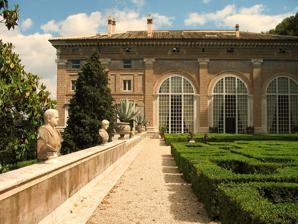
Building: Villa Madama
Country: Italy
Year built: 1525
Building in Rome, Italy Villa Madama Garden with Raphael's loggia Click on the map for a fullscreen view General information Town or city Rome Country Italy Coordinates 41°55′42″N 12°27′10″E / 41.928353°N 12.452781°E / 41.928353; 12.452781 Construction started 1518 Completed 1525 Client Cardinal Giulio de' Medici Prime Minister of Italy Design and construction Architect(s) Raphael Antonio da Sangallo the Younger Villa Madama is a Renaissance -style rural palace (villa) located on Via di Villa Madama #250 in Rome, Italy. Located west of the city center and a few miles north of the Vatican, and just south of the Foro Olimpico Stadium. Even though incomplete, this villa with its loggia and segmented columned garden court and its casino with an open center and terraced gardens, was initially planned by Raphael , and highly influential for subsequent architects of the High Renaissance . Construction In the 1518, then the Cardinal Giulio de' Medici , cousin of the reigning pontiff Leo X , commissioned the initial design of the villa from Raphael.  However Raphael died in 1520, and the work continued under disciples of Raphael, including Antonio da Sangallo the Younger in construction and a large team involved in the decoration. There appear to have been frequent disputes over the plans. Construction  soon ceased and the villa was far from complete, when after the death of Leo X in 1521, the cardinal had returned to Florence. In 1523, with Giulio de' Medici's ascension to Pope Clement VII, work restarted and the apartment and garden loggia were completed that year. The decorations of the Villa are by Giulio Romano and Baldassare Peruzzi , both major architects in their own right; Giovanni da Udine completed the bas-reliefs in stucco , inspired by the classic Ancient Roman reliefs unearthed from the then rediscovered Domus Aurea of Nero; and finally, both Giovan Francesco Penni ("il Fattore") and the Florentine sculptor Baccio Bandinelli worked there too. Aside from the Raphael loggia, the villa's greatest artistic element is the salone painted by Giulio Romano, with its magnificent vaulted ceiling. Ceiling decoration of one bay of the garden loggia ( Giovanni da Udine , c. 1521) In 1527, during the Sack of Rome , parts of the structure were pillaged and suffered from fire. Some sections were rebuilt, but the villa was never completed. It is not entirely clear how much of the layout and decoration can be attributed to any one of the artists involved. Legacy and gardens The Villa Madama was one of the first of the revived Roman type of suburban villas designed for parties and entertainment built in 16th century Rome, and it was consciously conceived to rival descriptions of the villas of Antiquity, like Pliny 's famous description of his own. It had a courtyard with a monumental flight of steps, a circular court around which formal gardens were arranged, an open-air theater excavated in the hillside, a hippodrome below, and a terraced garden with views of the Tiber river. In the garden facing the loggia, the Elephant Fountain, designed by Giovanni da Udine , commemorates the Indian elephant "Annone" , brought to Rome by a Portuguese ambassador for the consecration of Leo X in 1514. Ownership after completion Viewed from a distance The "Madama" of its name was Margaret of Austria , the same who is remembered in Palazzo Madama in Rome, seat of the Italian Senate . After the death of Clement VII, the villa remained Medici property, first belonging to Cardinal Ippolito de' Medici , and later to Duke Alessandro, Lord of Florence , who married Margaret of Parma the illegitimate daughter of Charles V , but left her a widow at the age of 15. She married Ottavio Farnese , a nephew of Pope Paul III and was soon widowed again, but at Margaret's death, the villa passed into the Farnese family, Dukes of Parma and Piacenza, who let it slowly fall into ruin. The villa was restored by Count Carlo Dentice di Frasso , who acquired the property in 1925, and his American wife, the former Dorothy Cadwell Taylor. Eventually the Frassos leased it to the Italian Ministry for Foreign Affairs, and it was soon purchased by Mussolini in 1941. Mussolini's monumental neo-Roman Foro Italico sports complex is next to the villa, on the site of its racetrack. Villa Madama is the property of the Italian Government, which uses it for international guests and press conferences. Entrance is limited and touring of gardens requires prior permission with Ministry of Foreign Affairs. On April 20, 2015 the Italian EU Presidency hosted a dinner in the Villa Madama for all Speakers and Presidents of national parliaments of the European Union. Further reading Attlee, Helena (2006). Italian Gardens - A Cultural History (paperback). London: Frances Lincoln. pp. 240 pages. ISBN 978-0-7112-3392-8 . Greenwood, W.E. Villa Madama Rome, A Reconstruction (New York: William Helburn, Inc., 1928) Guagliumi, Silvia."Raffaello da pittore ad architettore", Milano 2023 ISBN 979-12-210-4000-5 External links Italian Ministry of Foreign Affairs website: Villa Madama Satellite photo . Media related to Villa Madama (Rome) at Wikimedia Commons v t e Raphael List of paintings Early works Baronci Altarpiece (1500–1501) Saint Sebastian (1501–1502) Resurrection of Christ (1499–1502) Mond Crucifixion (1502–1503) Madonna and Child with the Book ( c. 1503 ) Solly Madonna ( c. 1500 –1504) Oddi Altar (1502–1504) Conestabile Madonna ( c. 1502 –1504) Portrait of a Man ( c. 1503 –1504) Vision of a Knight (1503–1504) The Marriage of the Virgin (1504) Diotallevi Madonna ( c. 1504 ) Portrait of Perugino 1 ( c. 1504 ) Colonna Altarpiece ( c. 1503 –1505) Saint George ( c. 1503 –1505) Three Graces ( c. 1503 –1505) Saint Michael ( c. 1504 –1505) Florentine period Christ Blessing ( c. 1502 –1504) Portrait of Pietro Bembo ( c. 1504 ) Portrait of Elisabetta Gonzaga 2 ( c. 1504 –1505) Portrait of Emilia Pia da Montefeltro 2 ( c. 1504 –1505) Small Cowper Madonna ( c. 1504 –1505) Terranuova Madonna ( c. 1504 –1505) Madonna del Granduca ( c. 1505 ) Saint George and the Dragon ( c. 1505 ) Young Man with an Apple ( c. 1505 ) Self-portrait (1504–1506) La donna gravida (1505–1506) Madonna del Cardellino ( c. 1505 –1506) Young Woman with Unicorn ( c. 1505 –1506) Madonna del Prato (1506) Madonna with Beardless Saint Joseph ( c. 1506 ) Portrait of Agnolo Doni ( c. 1506 ) Portrait of Guidobaldo da Montefeltro ( c. 1506 ) Portrait of Maddalena Doni ( c. 1506 ) Ansidei Madonna (1505–1507) Madonna of the Pinks ( c. 1506 –1507) Bridgewater Madonna ( c. 1507 –1508) The Deposition (1507) Madonna of the Baldacchino ( c. 1506 –1508) La belle jardinière (1507–1508) (completed by Ridolfo Ghirlandaio ) Canigiani Holy Family ( c. 1507 –1508) Colonna Madonna ( c. 1507 –1508) Portrait of a Young Woman (La Muta) ( c. 1507 –1508) Esterhazy Madonna ( c. 1508 ) Niccolini-Cowper Madonna (1508) Tempi Madonna (1508) Saint Catherine of Alexandria ( c. 1507 –1509) Roman period Portrait of Tommaso Inghirami ( c. 1509 ) Garvagh Madonna ( c. 1509 –1510) Portrait of Cardinal Alessandro Farnese ( c. 1509 –1511) Portrait of a Cardinal ( c. 1510 –1511) Alba Madonna ( c. 1511 ) Madonna of Loreto ( c. 1511 ) The Prophet Isaiah (1511–1512) Madonna of Foligno ( c. 1511 –1512) Portrait of Pope Julius II (1511, 1512) Galatea ( c. 1512 ) Madonna with the Fish ( c. 1512 –1514) Madonna della Seggiola ( c. 1513 –1514) Madonna of the Candelabra ( c. 1513 –1514) Sistine Madonna ( c. 1513 –1514) Madonna dell'Impannata ( c. 1513 –1514) Madonna della Tenda ( c. 1513 –1514) Portrait of a Young Man ( c. 1513 –1514) Sibyls (1514) Portrait of Bindo Altoviti ( c. 1512 –1515) Portrait of Baldassare Castiglione ( c. 1514 –1515) Christ Falling on the Way to Calvary ( c. 1514 –1516) Creation of the World (1516) Portrait of Andrea Navagero and Agostino Beazzano (1516) Portrait of Cardinal Bibbiena ( c. 1516 ) La velata ( c. 1516 ) Visitation ( c. 1517 ) The Ecstasy of Saint Cecilia ( c. 1514 –1517) Madonna with the Blue Diadem ( c. 1510 –1518) Holy Family of Francis I (1518) Saint Michael Vanquishing Satan (1518) Ezekiel's Vision ( c. 1518 ) Portrait of Doña Isabel de Requesens y Enríquez de Cardona-Anglesola (with Giulio Romano ) ( c. 1518 ) Saint Margaret and the Dragon ( c. 1518 ) La Fornarina (1518–1519) Small Holy Family ( c. 1518 –1519) (with Giulio Romano ) Portrait of a Young Woman ( c. 1518 –1519) (with Giulio Romano ) Transfiguration (1516–1520) Madonna de Bogota ( c. 1517 –1520) Portrait of Pope Leo X with Two Cardinals ( c. 1518 –1520) Madonna of the Rose (1518–1520) Self-Portrait with a Friend (1518–1520) Raphael Rooms The Parnassus (1509–1511) The School of Athens (1509–1511) Disputation of the Holy Sacrament (1510–1511) Cardinal and Theological Virtues (1511) The Expulsion of Heliodorus from the Temple (1511–1512) The Mass at Bolsena (1512–1514) The Meeting of Leo the Great and Attila (1513–1514) Deliverance of Saint Peter (1514) The Fire in the Borgo ( c. 1514 –1517) (executed by Giulio Romano ) Tapestry cartoons Miraculous Draught of Fishes (1514–1516) Christ's Charge to Peter (1514–1516) Healing of the Lame Man (1514–1516) Death of Ananias (1514–1516) Conversion of the Proconsul (1514–1516) Sacrifice at Lystra (1514–1516) Saint Paul Preaching in Athens (1514–1516) Drawings Lucretia (1500s) Adoration of the Shepherds ( c. 1508 ) Sculptures Jonah (1520) (executed by Lorenzetto ) Elijah ( c. 1520 –1524) (executed by Lorenzetto and Raffaello da Montelupo ) Buildings Chigi Chapel (1507–1520) (continued by other architects) Palazzo Jacopo da Brescia (1515–1519) Palazzo Branconio dell'Aquila ( c. 1520 ) Sant'Eligio degli Orefici (1509–1575) (completed by Baldassare Peruzzi and Bastiano da Sangallo ) Villa Madama (1518–1525) (completed by Antonio da Sangallo the Younger and other disciples) Villa Farnesina (decoration) Related Giovanni Santi (father) Imperia Cognati (mistress and model) Margarita Luti (mistress and model) Giulio Romano (disciple and collaborator) Raphael and La Fornarina (1813 painting) Raphael (1894 opera) La Fornarina (1944 film) Raffaello Multi-Purpose Logistics Module SS Raffaello Raphael (crater) Vatican loggias 1 Also attributed to Lorenzo di Credi 2 Attributed v t e Giulio Romano Paintings The Fire in the Borgo ( c. 1514 –1517) (original design by Raphael ) Holy Family under an Oak Tree ( c. 1518 ) Portrait of Doña Isabel de Requesens y Enríquez de Cardona-Anglesola ( c. 1518 ) (with Raphael ) Portrait of a Young Woman ( c. 1518 –1519) (with Raphael ) Small Holy Family ( c. 1518 –1519) (primarily by Raphael ) La Perla (1518–1520) Deesis with Saint Paul and Saint Catherine ( c. 1520 ) Woman with a Mirror ( c. 1520 ) Madonna of the Cat (1522–1523) The Battle of the Milvian Bridge (1520–1524) The Lovers (1524–1525) Fall of the Giants (1532–1534) Buildings Villa Lante al Gianicolo (1520–1521) Palazzo del Te (1524–1534) Related Raphael (master and collaborator) Raphael Rooms Villa Madama v t e House of Medici People Lords of Florence Cosimo "The Elder" Piero "The Gouty" Lorenzo "The Magnificent" Piero "The Brief" Giovanni, Pope Leo X Giuliano Lorenzo II Giulio (Clement VII) Ippolito Alessandro "The Moor" Dukes of Florence Alessandro "The Moor" Cosimo I Grand Dukes of Tuscany Cosimo I Francesco I Ferdinando I Cosimo II Ferdinando II Cosimo III Gian Gastone Queens of France Caterina Maria Popes Leo X Clement VII Leo XI Cardinals male line : Giovanni (Leo X) Giulio (Clement VII) Ippolito Alessandro (Leo XI) Giovanni Ferdinando I Carlo Giovan Carlo Leopoldo Francesco Maria Francesco female line : Luigi de' Rossi Giovanni Salviati Innocenzo Cybo Bernardo Salviati Niccolò Ridolfi Lorenzo Strozzi Ferrante Gonzaga Vincenzo II Gonzaga Bishops and archbishops Filippo Bernardo Antonio Giuliano Zanobi Condottieri Giovanni delle Bande Nere Don Giovanni Mattias Genealogy Genealogical tables of the House of Medici Festina Lente Buildings Villas Cafaggiolo Trebbio Careggi Fiesole La Quiete Collesalvetti Poggio a Caiano Castello Mezzomonte Agnano Spedaletto La Petraia Camugliano Stabbia La Topaia Cerreto Guidi Marignolle Arena Metato Poggio Imperiale Lapeggi L'Ambrogiana La Màgia Liliano Coltano Montevettolini Artimino Buti Seravezza Madama Palaces Casino Mediceo di San Marco Palazzo Medici Riccardi Palazzo Madama Palazzo Pitti Villa Medici Palazzo Medici Tornaquinci Livorno Palazzo delle Vedove Pisa Materdei Palazzo Medici di Ottaviano Fountains and gardens Medici fountain Villa di Pratolino Fortresses Arezzo Grosseto Piombino Pistoia San Piero a Sieve Siena Volterra Chapels Magi Chapel Medici Chapels , San Lorenzo New Sacristy Cappella dei Principi Old Sacristy Patronage Painters, sculptors and architects Bartolomeo Ammannati Sandro Botticelli Filippo Brunelleschi Michelangelo Michelangelo and the Medici Bernardo Buontalenti Leonardo da Vinci Donatello Michelozzo Antonio del Pollaiuolo Jacopo della Quercia Giorgio Vasari Poets and other literary figures Agnolo Poliziano Niccolò Machiavelli Humanists and philosophers Pico della Mirandola Marsilio Ficino Scientists Galileo Galilei Musicians Emilio de' Cavalieri Jacopo Peri Heraldry Medici coat of arms Crown of the Grand Duke of Tuscany Order of Saint Stephen Institutions Medici Bank Art Medici lions Medici porcelain Medici Vase Venus de' Medici Arazzeria Medicea Related Medici giraffe Galilean moons Stories set to music: "opera" Albizzi Pazzi conspiracy Savonarola TV series episodes Preceded by Villa Giulia Landmarks of Rome Villa Madama Succeeded by Fontana delle Api v t e Landmarks of Rome Walls and gates Aurelian Walls Ardeatina Asinaria Latina Maggiore Metronia Nomentana Pia Pinciana Popolo Portese San Pancrazio San Paolo San Giovanni San Sebastiano Settimiana Tiburtina Leonine Wall Cavalleggeri Pertusa Santo Spirito Castra Praetoria Janiculum Wall Terreus Wall Romuli Wall Servian Wall Caelimontana Capena Collina Dolabella Esquilina Fontinalis Gallienus Viminale Naevia Querquetulana Trigemina Ancient obelisks Lateran Obelisk Flaminian Obelisk Obelisk of Minerveo Obelisk of Montecitorio Ancient Roman landmarks Triumphal arches Arch of Constantine Arch of Dolabella Arch of Drusus Arch of Gallienus Arch of Janus Arch of Septimius Severus Arch of Titus Arcus Novus Aqueducts Aqua Appia Aqua Alexandrina Aqua Anio Vetus Aqua Anio Novus Aqua Claudia Aqua Julia Aqua Marcia Aqua Tepula Sewers Cloaca Maxima Cloaca Circi Maximi Public baths Baths of Agrippa Baths of Caracalla Baths of Diocletian Baths of Nero Baths of Trajan Religious Ara Pacis Temple of Antoninus and Faustina Temple of Apollo Palatinus Temple of Apollo Sosianus Temple of Hadrian Temple of Hercules Victor Temple of Janus Temple of Jupiter Optimus Maximus Temple of Jupiter Tonans Temple of Minerva Medica Temple of Portunus Temple of Saturn Temple of Vesta House of the Vestals Largo di Torre Argentina Lupercal Pantheon Porta Maggiore Basilica Fora Roman Forum Imperial fora Forum of Augustus Forum of Caesar Forum of Nerva Forum of Vespasian Trajan's Forum Forum Boarium Forum Holitorium Civic Basilica Argentaria Basilica Julia Basilica of Junius Bassus Basilica of Maxentius Basilica of Neptune Basilica Ulpia Comitium Curia Julia Portico Dii Consentes Porticus Octaviae Tabularium Entertainment Circus Maximus Circus of Maxentius Circus of Nero Colosseum Ludus Magnus Gardens of Maecenas Gardens of Sallust Stadium of Domitian Theatre of Marcellus Theatre of Pompey Palaces and villae Domus Augustana Domus Aurea Domus Transitoria Flavian Palace House of Augustus Palace of Domitian Villa Gordiani Villa of Livia Insula dell'Ara Coeli Villa of the Quintilii Villa of the sette bassi Column monuments Column of Antoninus Pius Column of Marcus Aurelius " Column of Phocas " Trajan's Column Five-Columns Monument Commerce Porticus Aemilia Trajan's Market Tombs Casal Rotondo Catacombs of Domitilla Catacombs of Rome Catacombs of San Sebastiano Columbarium of Pomponius Hylas Mausoleum of Augustus Mausoleum of Helena Mausoleum of Maxentius Pyramid of Cestius Tomb of Eurysaces the Baker Tomb of Hilarus Fuscus Tomb of the Haterii Tomb of the Scipios Tombs of Via Latina Tomb of Priscilla Vigna Randanini Bridges Pons Cestius Pons Fabricius Ponte Milvio Ponte Sant'Angelo Roman Catholic basilicas Archbasilica of Saint John Lateran Basilica of Saint Mary Major Basilica of Saint Paul Outside the Walls Basilica of Saint Peter in the Vatican S. Lorenzo fuori le mura S. Agnese fuori le mura S. Agostino S. Anastasia al Palatino S. Andrea delle Fratte S. Andrea della Valle S. Antonio da Padova in Via Merulana S. Apollinare alle Terme Ss. Apostoli S. Balbina S. Bartolomeo all'Isola Ss. Bonifacio ed Alessio S. Camillo de Lellis S. Carlo al Corso S. Cecilia in Trastevere Ss. Celso e Giuliano S. Clemente Ss. Cosma e Damiano S. Crisogono S. Croce in Via Flaminia S. Croce in Gerusalemme S. Eugenio S. Eustachio S. Francesca Romana S. Giovanni a Porta Latina S. Giovanni dei Fiorentini Ss. Giovanni e Paolo S. Lorenzo in Damaso S. Lorenzo in Lucina S. Maria Ausiliatrice S. Marco S. Maria degli Angeli S. Maria in Montesanto S. Maria in Cosmedin S. Maria in Domnica S. Maria in Aracoeli S. Maria del Popolo S. Maria sopra Minerva S. Maria in Trastevere S. Maria in Via S. Maria in Via Lata S. Maria della Vittoria S. Martino ai Monti Ss. Nereo e Achilleo S. Nicola in Carcere S. Pancrazio Pantheon S. Pietro in Vincoli S. Prassede S. Pudenziana Ss. Quattro Coronati S. Saba S. Sabina Sacro Cuore di Maria Sacro Cuore di Cristo Re Sacro Cuore di Gesù a Castro Pretorio S. Sebastiano fuori le mura S. Silvestro in Capite S. Sisto Vecchio S. Sofia a Via Boccea S. Stefano Rotondo S. Teresa S. Vitale Other churches List of churches in Rome Castles and palaces Arx Casa dei Cavalieri di Rodi Castel Sant'Angelo Domus Internationalis Paulus VI Palazzo Aragona Gonzaga Palazzo Barberini Palazzo Barberini ai Giubbonari Palazzo Borghese Palazzo della Cancelleria Palazzo Chigi Palazzo Colonna Palazzo della Consulta Palazzo Farnese Palazzo Fusconi-Pighini Palazzo Giustinani Lateran Palace Palazzo Madama Palazzo Malta Palazzo di Giustizia Palazzo Massimo alle Colonne Palazzo Mattei Palazzo del Quirinale Palazzo Pamphilj Palazzo Poli Palazzo Riario Palazzo Ruspoli Palazzo Spada Palazzo Valentini Palazzo Vidoni-Caffarelli Palazzo del Viminale Palazzo Wedekind Palazzo Zuccari Villa Farnesina Villa Giulia Villa Madama Fountains Api Acqua Felice Acqua Paola Babuino Barcaccia Il Facchino Marforio Moro Nasone Navicella Neptune Nettuno del Pantheon Pianto di Piazza d'Aracoeli di Piazza Colonna di Piazza Farnese della Piazza dei Quiriti di Piazza Nicosia in Piazza Santa Maria in Trastevere di Ponte Sisto Quattro Fiumi Quattro Fontane Tartarughe Trevi Fountain Tritons Tritone Other landmarks Altare della Patria ( Tomb of the Unknown Soldier of Italy ) Campo Verano Capocci Tower Column of the Immaculate Conception Conti Tower Hospital of the Holy Spirit Milizie Tower Sisto Bridge Spanish Steps Squares , streets and public spaces Appian Way Campo de' Fiori Clivus Capitolinus Piazza Colonna Piazza d'Aracoeli Piazza del Popolo Piazza della Minerva Piazza della Repubblica Piazza Farnese Piazza Navona Piazza San Pietro Piazza di Spagna Piazza Venezia Via dei Coronari Via del Corso Via della Conciliazione Via dei Fori Imperiali Via Sacra Via Veneto Parks, gardens and zoos Bioparco Villa Ada Villa Borghese gardens Villa Doria Pamphili Villa Medici Villa Torlonia Parco degli Acquedotti Museums and art galleries Boncompagni Ludovisi Decorative Art Museum Capitoline Museums Casa di Goethe Galleria Borghese Galleria Comunale d'Arte Moderna Galleria Doria Pamphilj Galleria Nazionale d'Arte Antica Galleria Nazionale d'Arte Moderna Giorgio de Chirico House Museum Galleria Spada Jewish Museum of Rome Keats–Shelley Memorial House MAXXI Museo Archeologico Ostiense Museo Barracco di Scultura Antica Museo Civico di Zoologia Museo delle anime del Purgatorio Museo delle Mura Museo di Roma Museo di Roma in Trastevere Museo nazionale del Palazzo di Venezia Museo Nazionale Etrusco Museo Nazionale Romano Museo Storico Nazionale dell'Arte Sanitaria Museum of Contemporary Art of Rome Museum of Roman Civilization Museum of the Ara Pacis Museum of the Liberation of Rome National Museum of Oriental Art Palazzo Colonna Palazzo delle Esposizioni Pigorini National Museum Porta San Paolo Railway Museum Santa Cecilia Musical Instruments Museum Venanzo Crocetti Museum Art Apollo Belvedere Augustus of Prima Porta Colossus of Constantine La Bocca della Verità Laocoön and His Sons Ludovisi Battle sarcophagus Ecstasy of Saint Teresa Pietà Portonaccio sarcophagus Raphael Rooms Sistine Chapel ceiling Velletri Sarcophagus Landscape Seven Hills Aventine Caelian Capitoline Esquiline Palatine Quirinal Viminal Tiber Island Monte Testaccio Metropolitan City of Rome Capital Appian Way Regional Park Capo di Bove Castello Orsini-Odescalchi Frascati Hadrian's Villa Ostia Antica Villa Aldobrandini Villa d'Este Villa Farnese Events and traditions Festa della Repubblica Rome Quadriennale Rome Film Festival Enclave Vatican City Authority control databases International VIAF National Germany